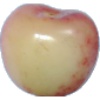
Label: Cherry Rainier 1